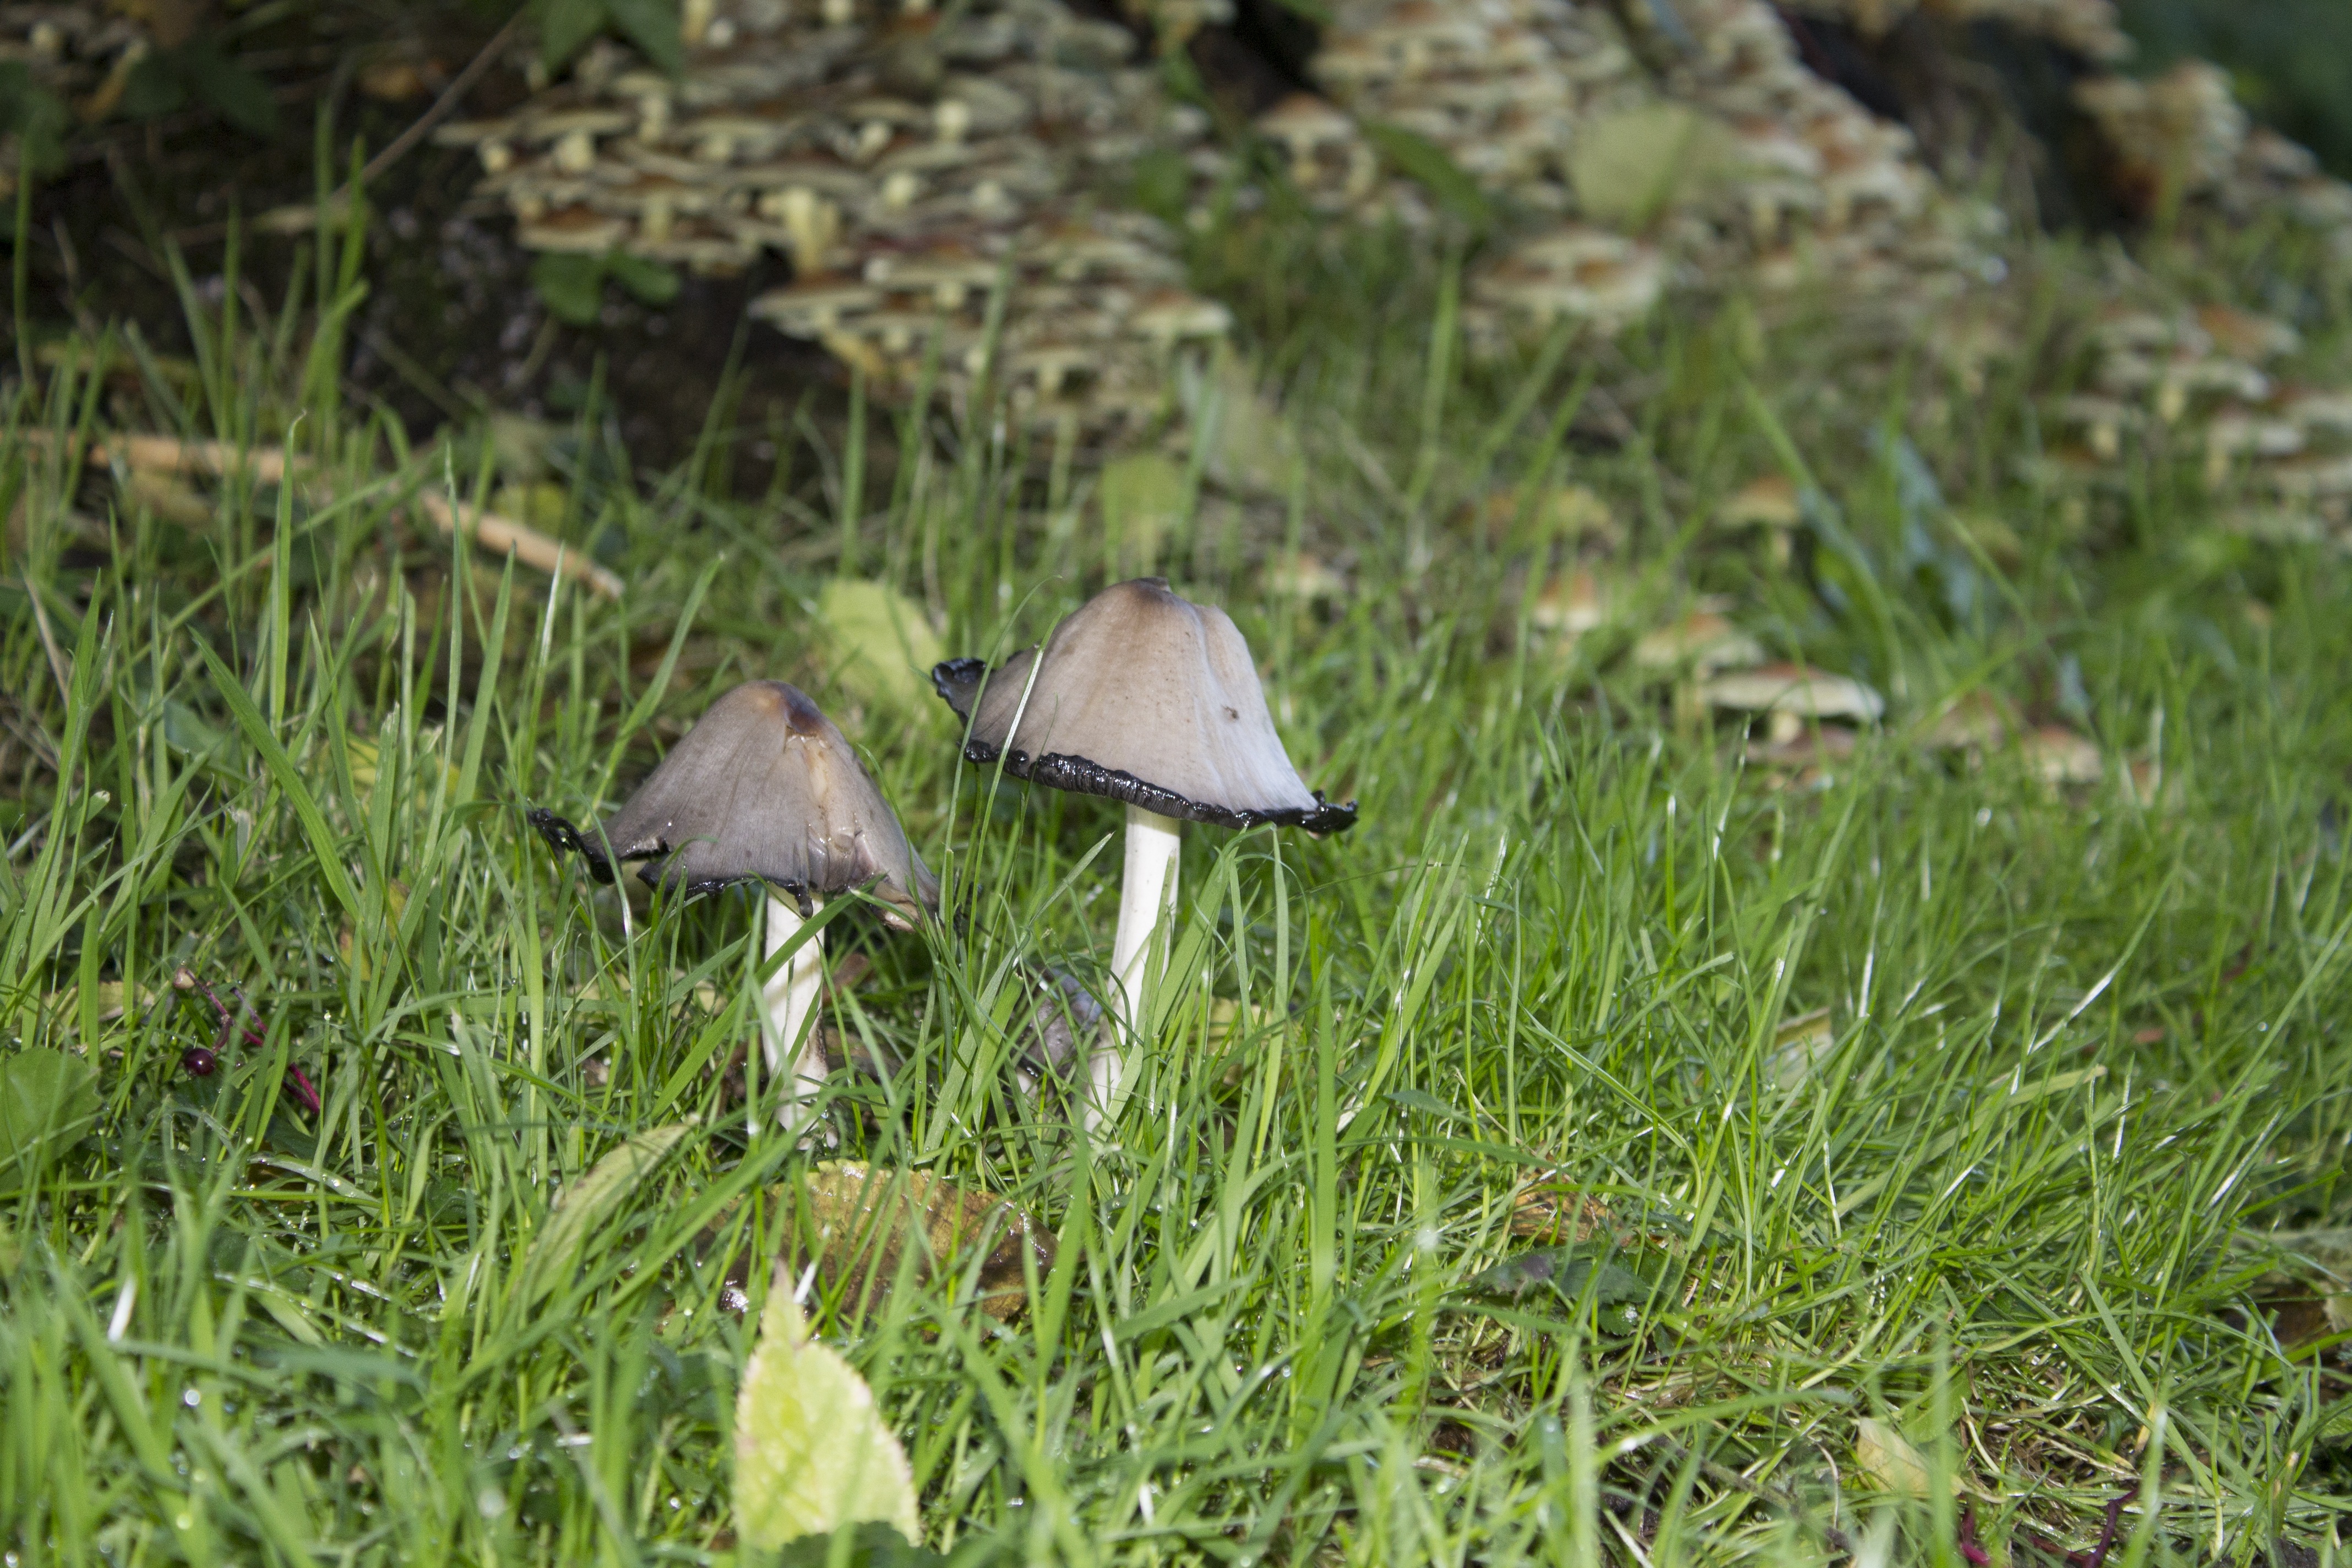
nature, forest, grass, lawn, meadow, prairie, leaf, flower, wildlife, green, autumn, botany, mushroom, flora, fauna, fungus, mushrooms, woodland, habitat, ecosystem, macro photography, natural environment, grass family